Carex hirta

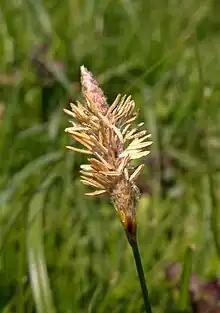
Terminal male spike

"Carex hirta" grows tall, with leaves long and (occasionally up to ) wide. The stems are trigonous (roughly triangular in cross-section), but with convex, rounded faces. The leaves, leaf sheaths and ligules are all hairy, although plants growing in wetter positions may be less hairy; these have sometimes been separated as "C. hirta" var. "sublaevis" by Jens Wilken Hornemann, but this may not be a worthwhile taxon. The culms bear 2–3 lateral female spikes, each long, and on half-ensheathed peduncles up to twice the length of the spike. There are 2–3 male spikes at the end of the culm, each long. The hairy utricles, male glumes and leaves make it hard to confuse "Carex hirta" with any other "Carex" species.